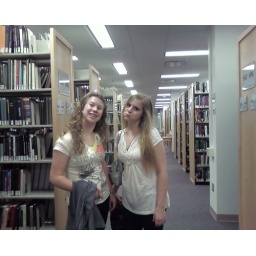
Fools in the library with their pants on the ground!